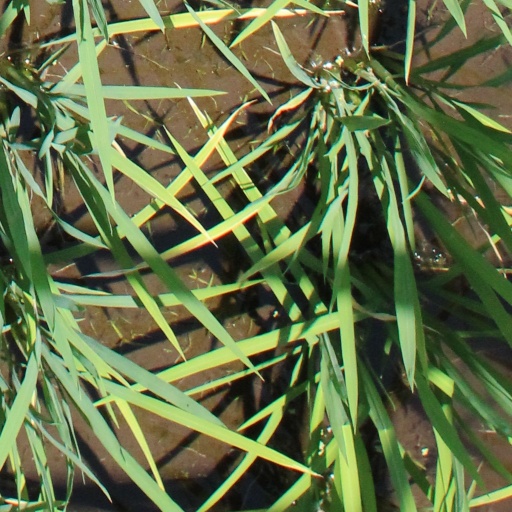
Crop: rice